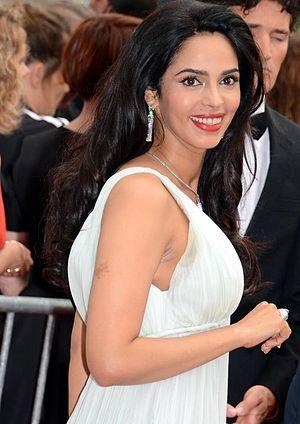
Mallika Sherawat au festival de Cannes
Mallika Sherawat, née le 24 octobre 1976 à Karnal, de son vrai nom Reema Lamba, est une actrice, militante et ancien mannequin indienne.